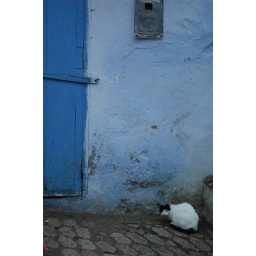
a cat in a blue town